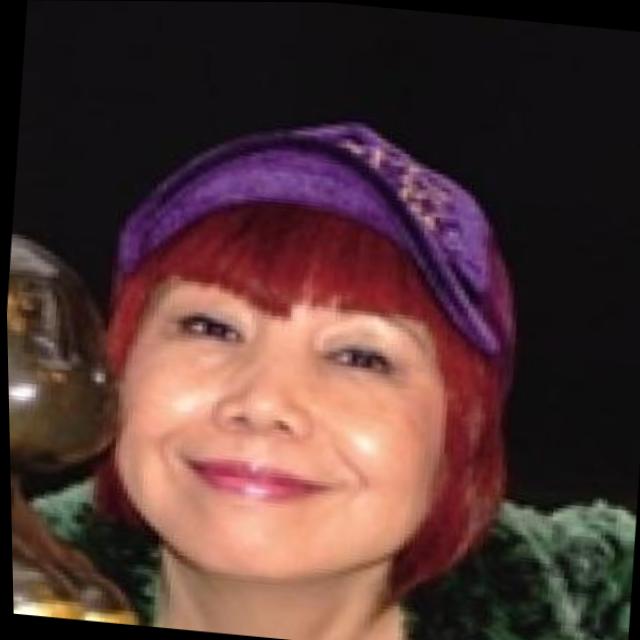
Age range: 45-64